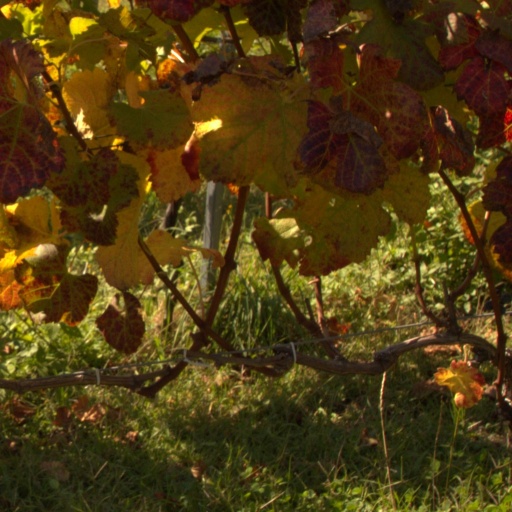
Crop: grape